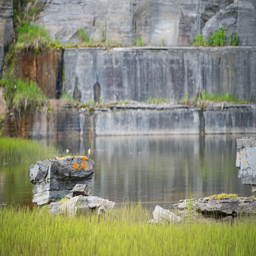
vertical walls at the edge of the quarry .